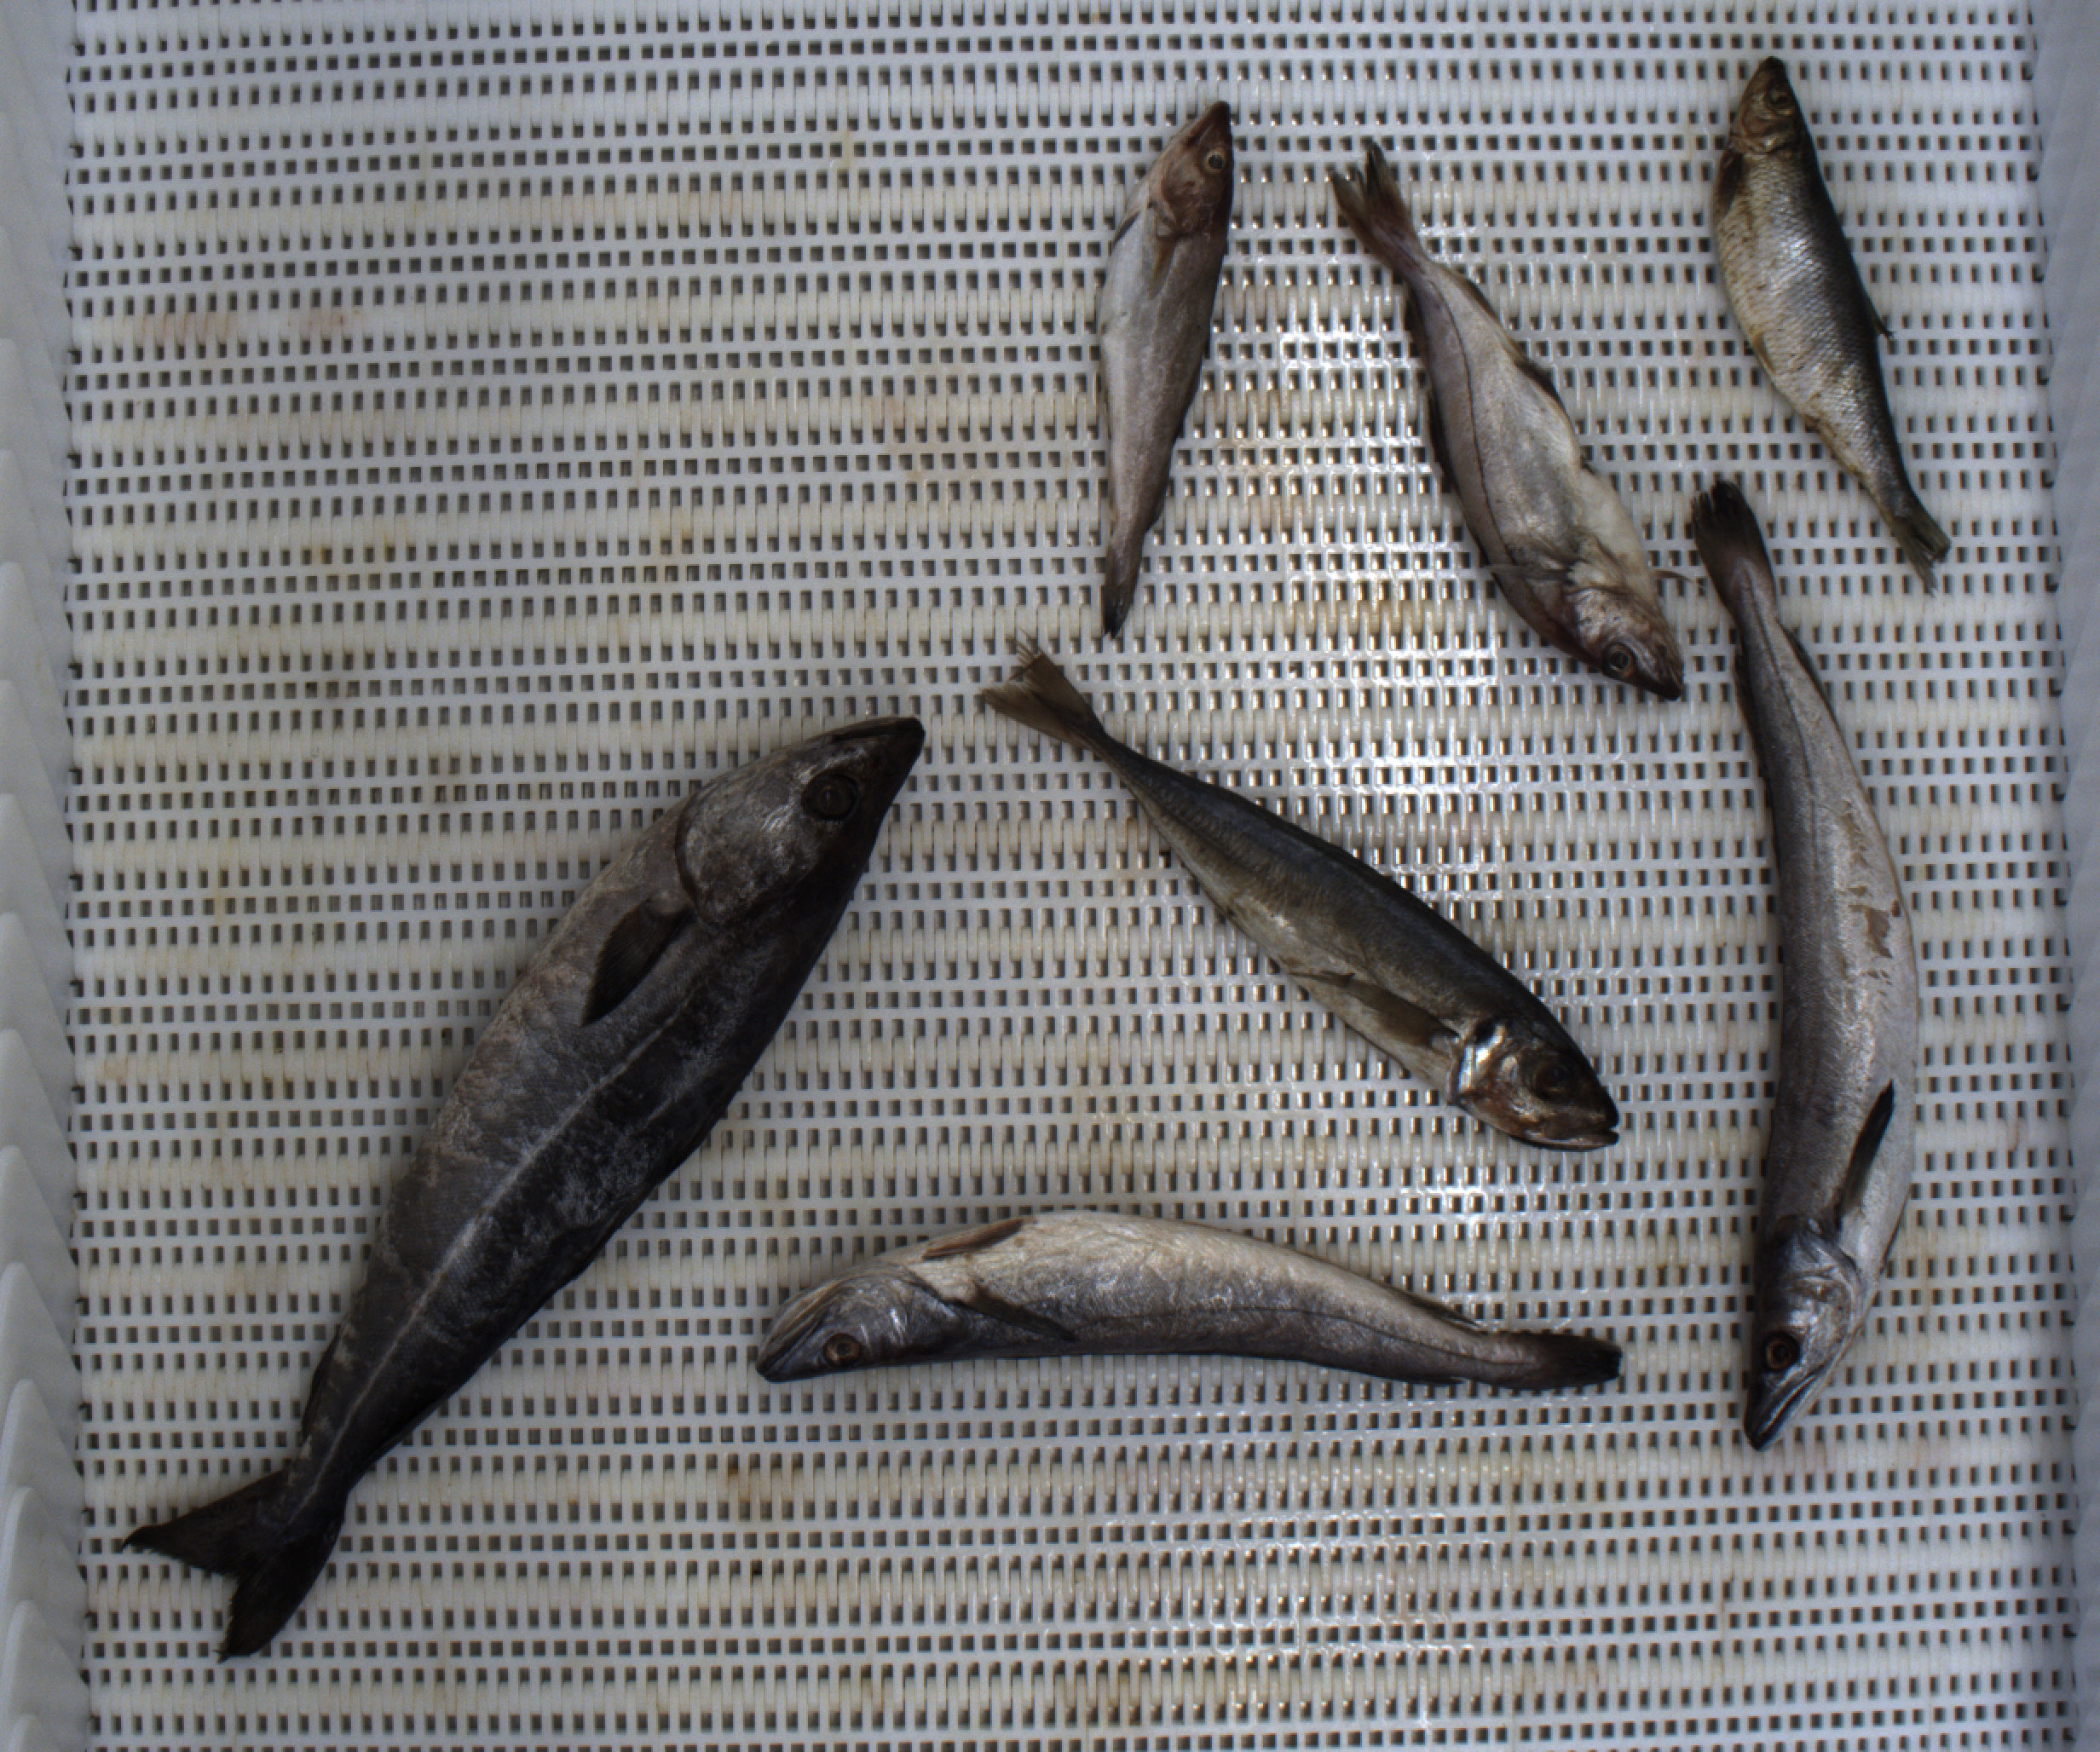
Total fish: 7
Cod: 1
Haddock: 1
Whiting: 0
Hake: 2
Horse mackerel: 1
Saithe: 1
Other: 1